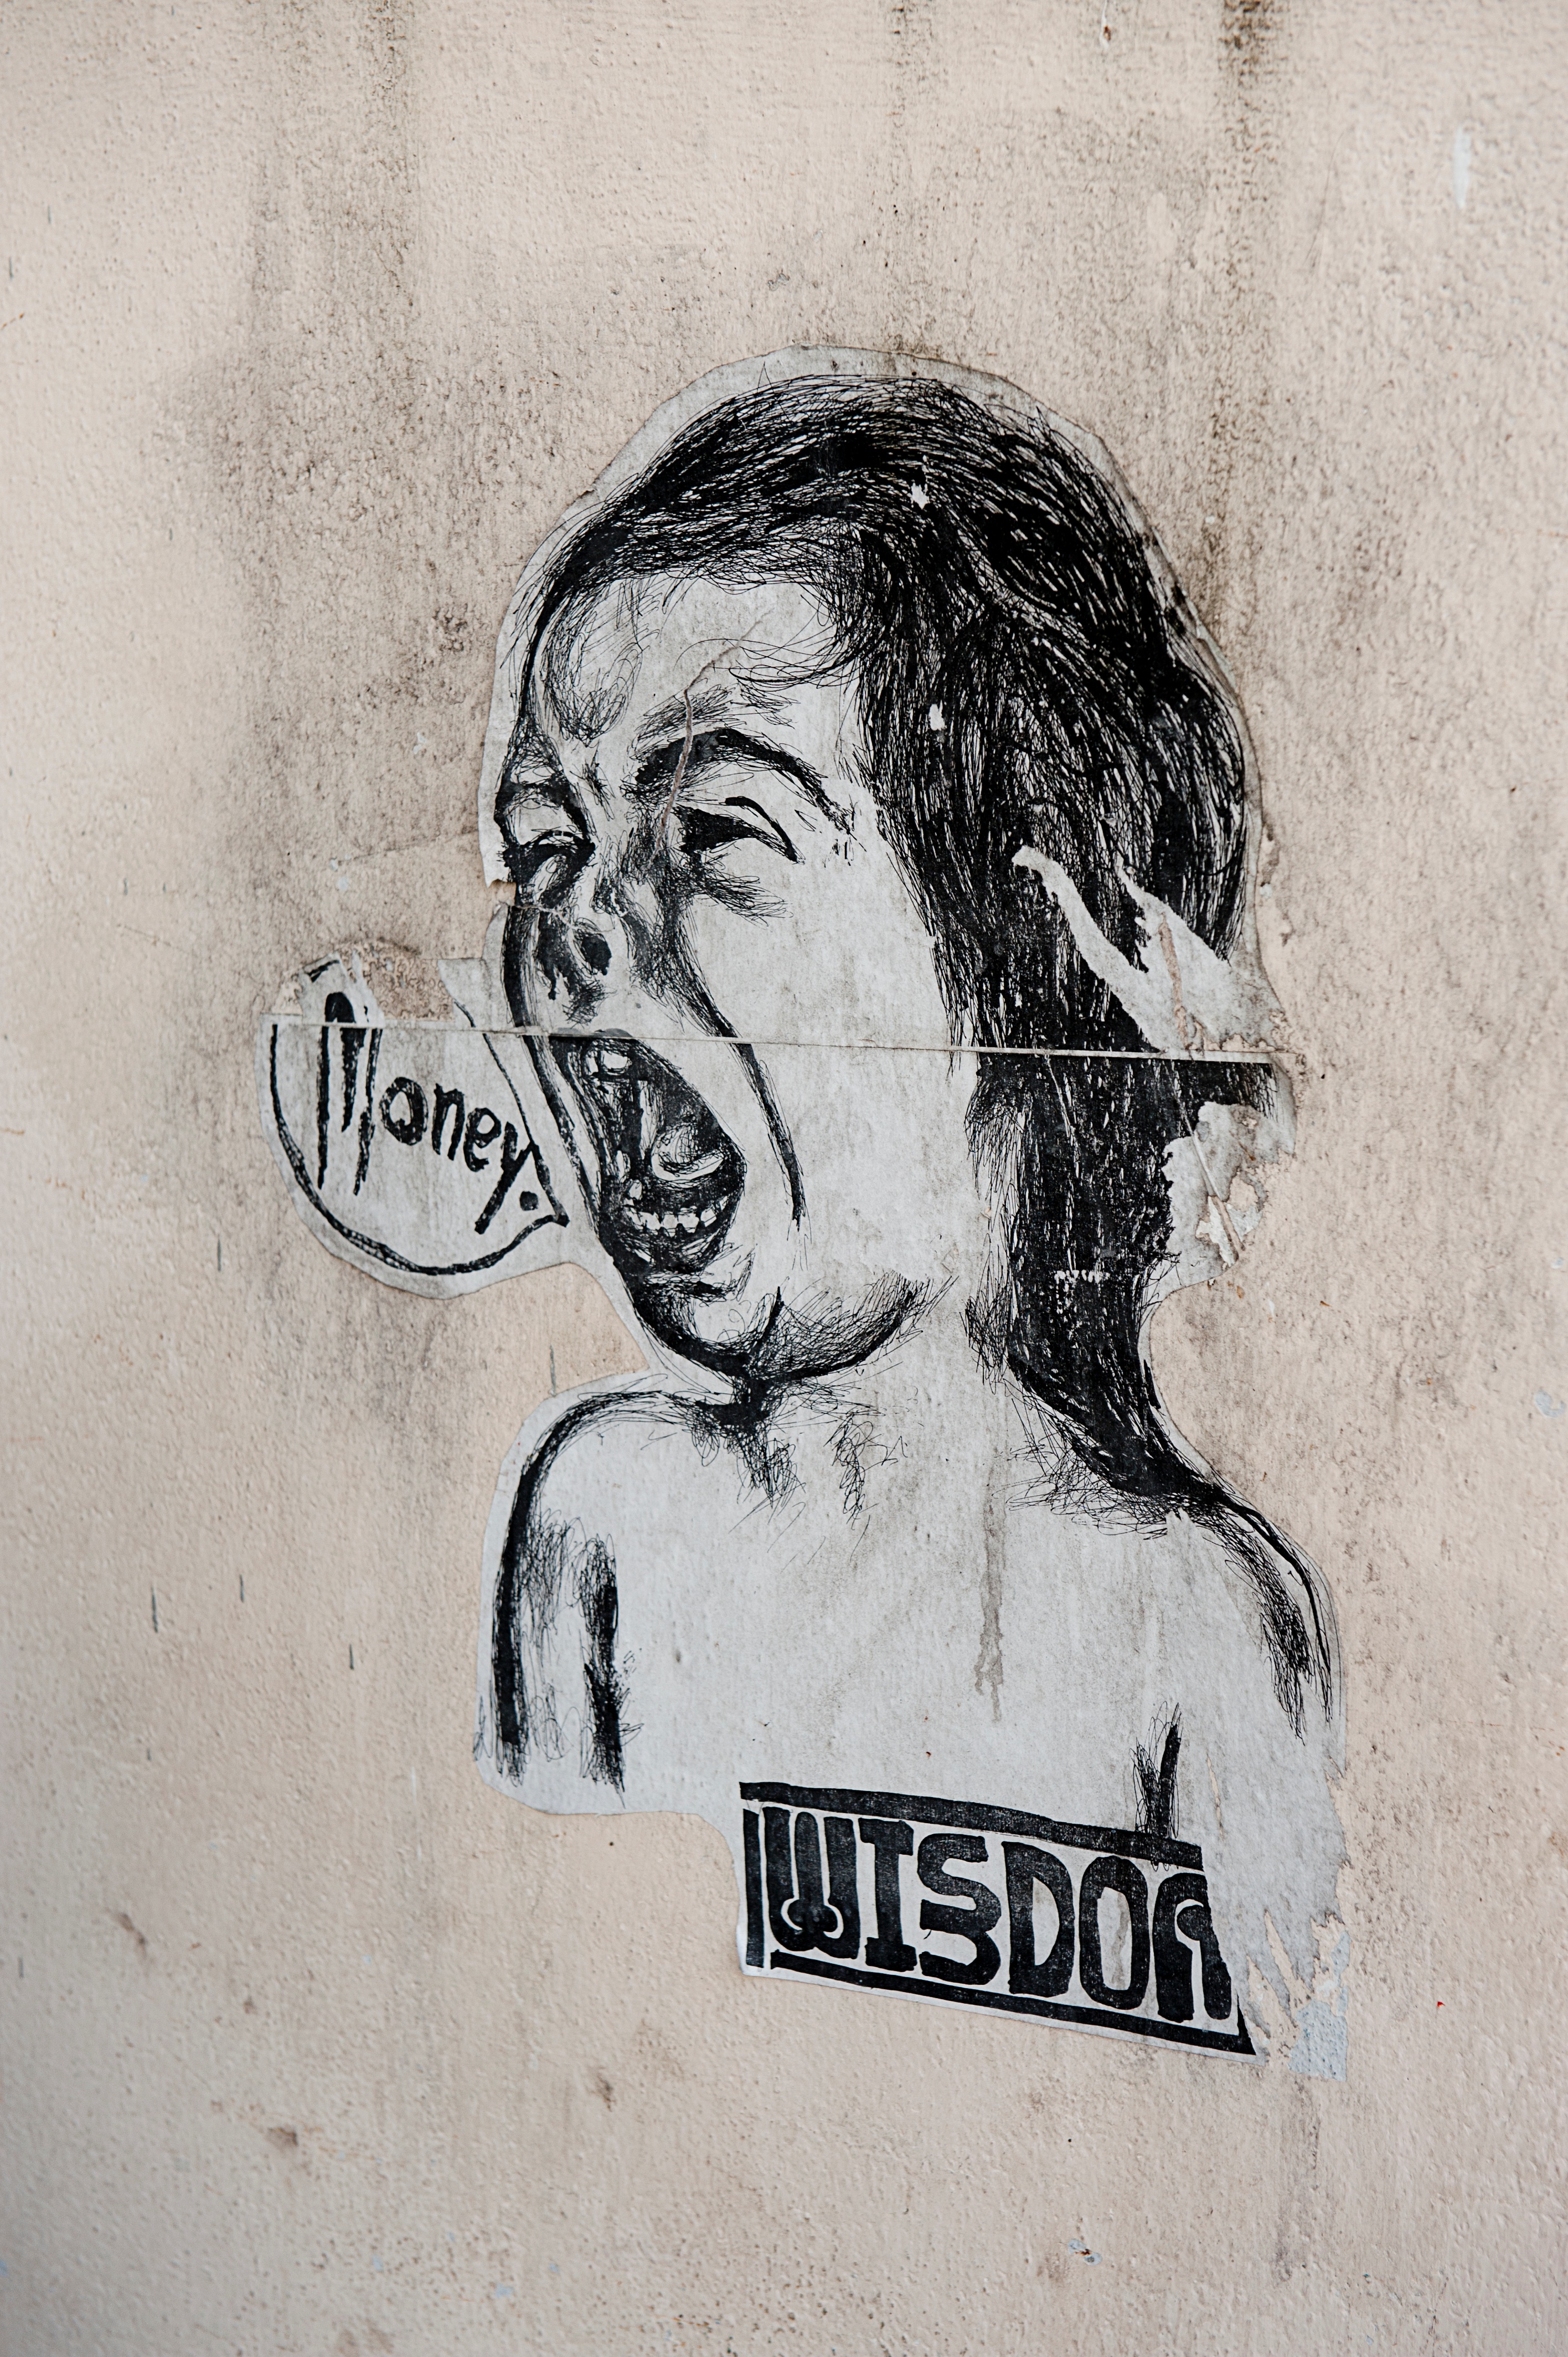
white, wall, monochrome, street art, art, sketch, drawing, illustration, shape